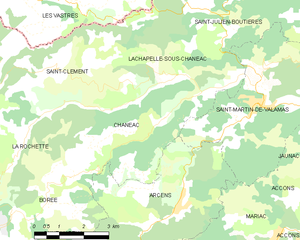
Carte des communes françaises: Chanéac